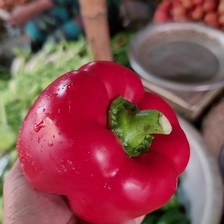
Label: capsicum